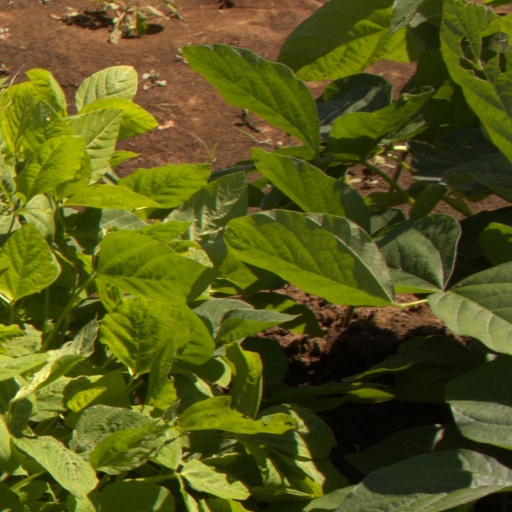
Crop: soybean